Antonis Georgallides

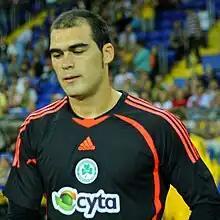

Antonis Georgallides (born January 30, 1982, in Cyprus) is a Cypriot retired football goalkeeper who played for the Cypriot National Team. He also played for six years for Anorthosis and one year for Platanias in Greece. On 21 April 2014, "Antonis Georgallides" returned to Omonia and signed a two-year contract.